Dominant seventh sharp ninth chord

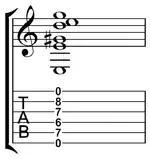
Hendrix chord E, as it may be played on a guitar in an open position .

While this sonority has been previously used in jazz and related styles, one particular voicing of this chord is commonly called the "Hendrix Chord" by rock guitarists. This is because it was a favorite of Jimi Hendrix, who did a great deal to popularize its use in mainstream rock music.